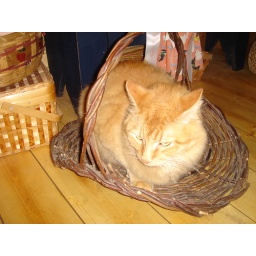
The other cat in a basket